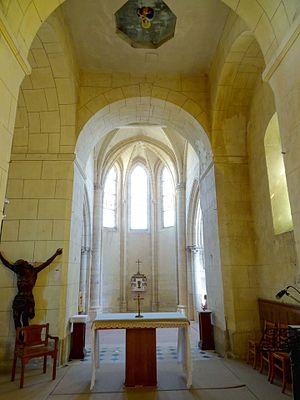
Intérieur de l'église - voir titre.
L'église Notre-Dame-de-l'Assomption est une église catholique paroissiale située à Évecquemont, dans les Yvelines, en France. C'est un édifice de dimensions généreuses, mais d'une architecture peu soignée, exceptés le porche Renaissance bâti vers 1565 sous l'architecte Nicolas Le Mercier ; le bas-côté nord Renaissance de la même époque, mais défiguré par une campagne de réparation en 1738 ; et le chœur de style gothique rayonnant de la seconde moitié du XIIIᵉ siècle. Il se compose d'une travée droite flanquée de deux chapelles, et d'une abside à cinq pans. Cette partie de l'église est la mieux conservée, et d'une valeur artistique certaine. L'église Notre-Dame a été inscrite au titre des monuments historiques par arrêté du 19 juillet 1926. Elle est aujourd'hui affilié à la paroisse de Meulan, et les messes dominicales y sont célébrées un dimanche sur cinq à 9 h.